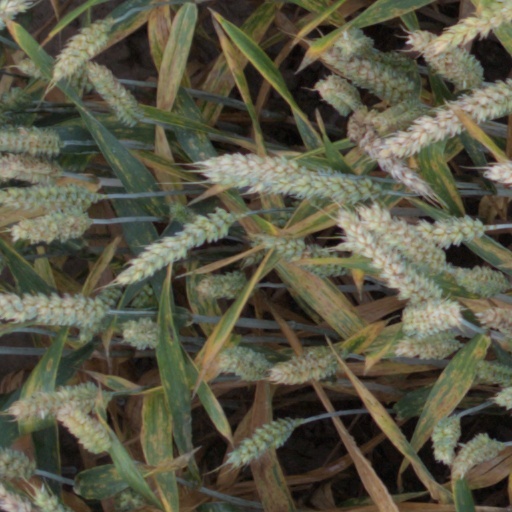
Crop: wheat